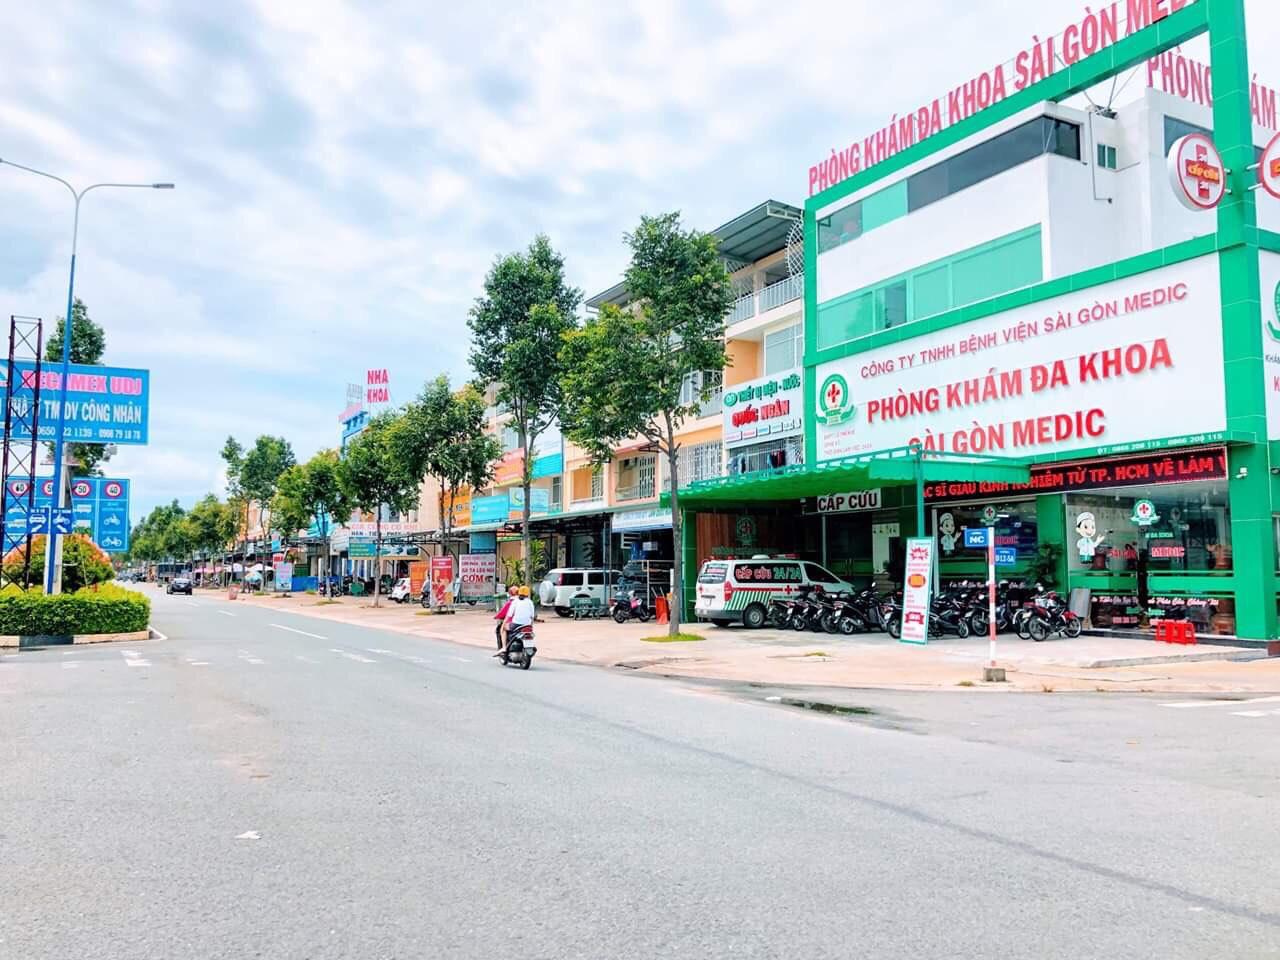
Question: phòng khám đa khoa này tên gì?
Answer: phòng khám đa khoa sài gòn medic